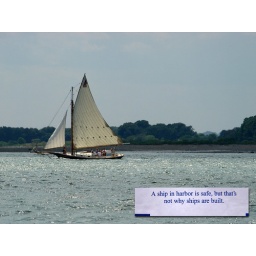
20100806 - A ship in harbor is safe, but that's not why ships are built.